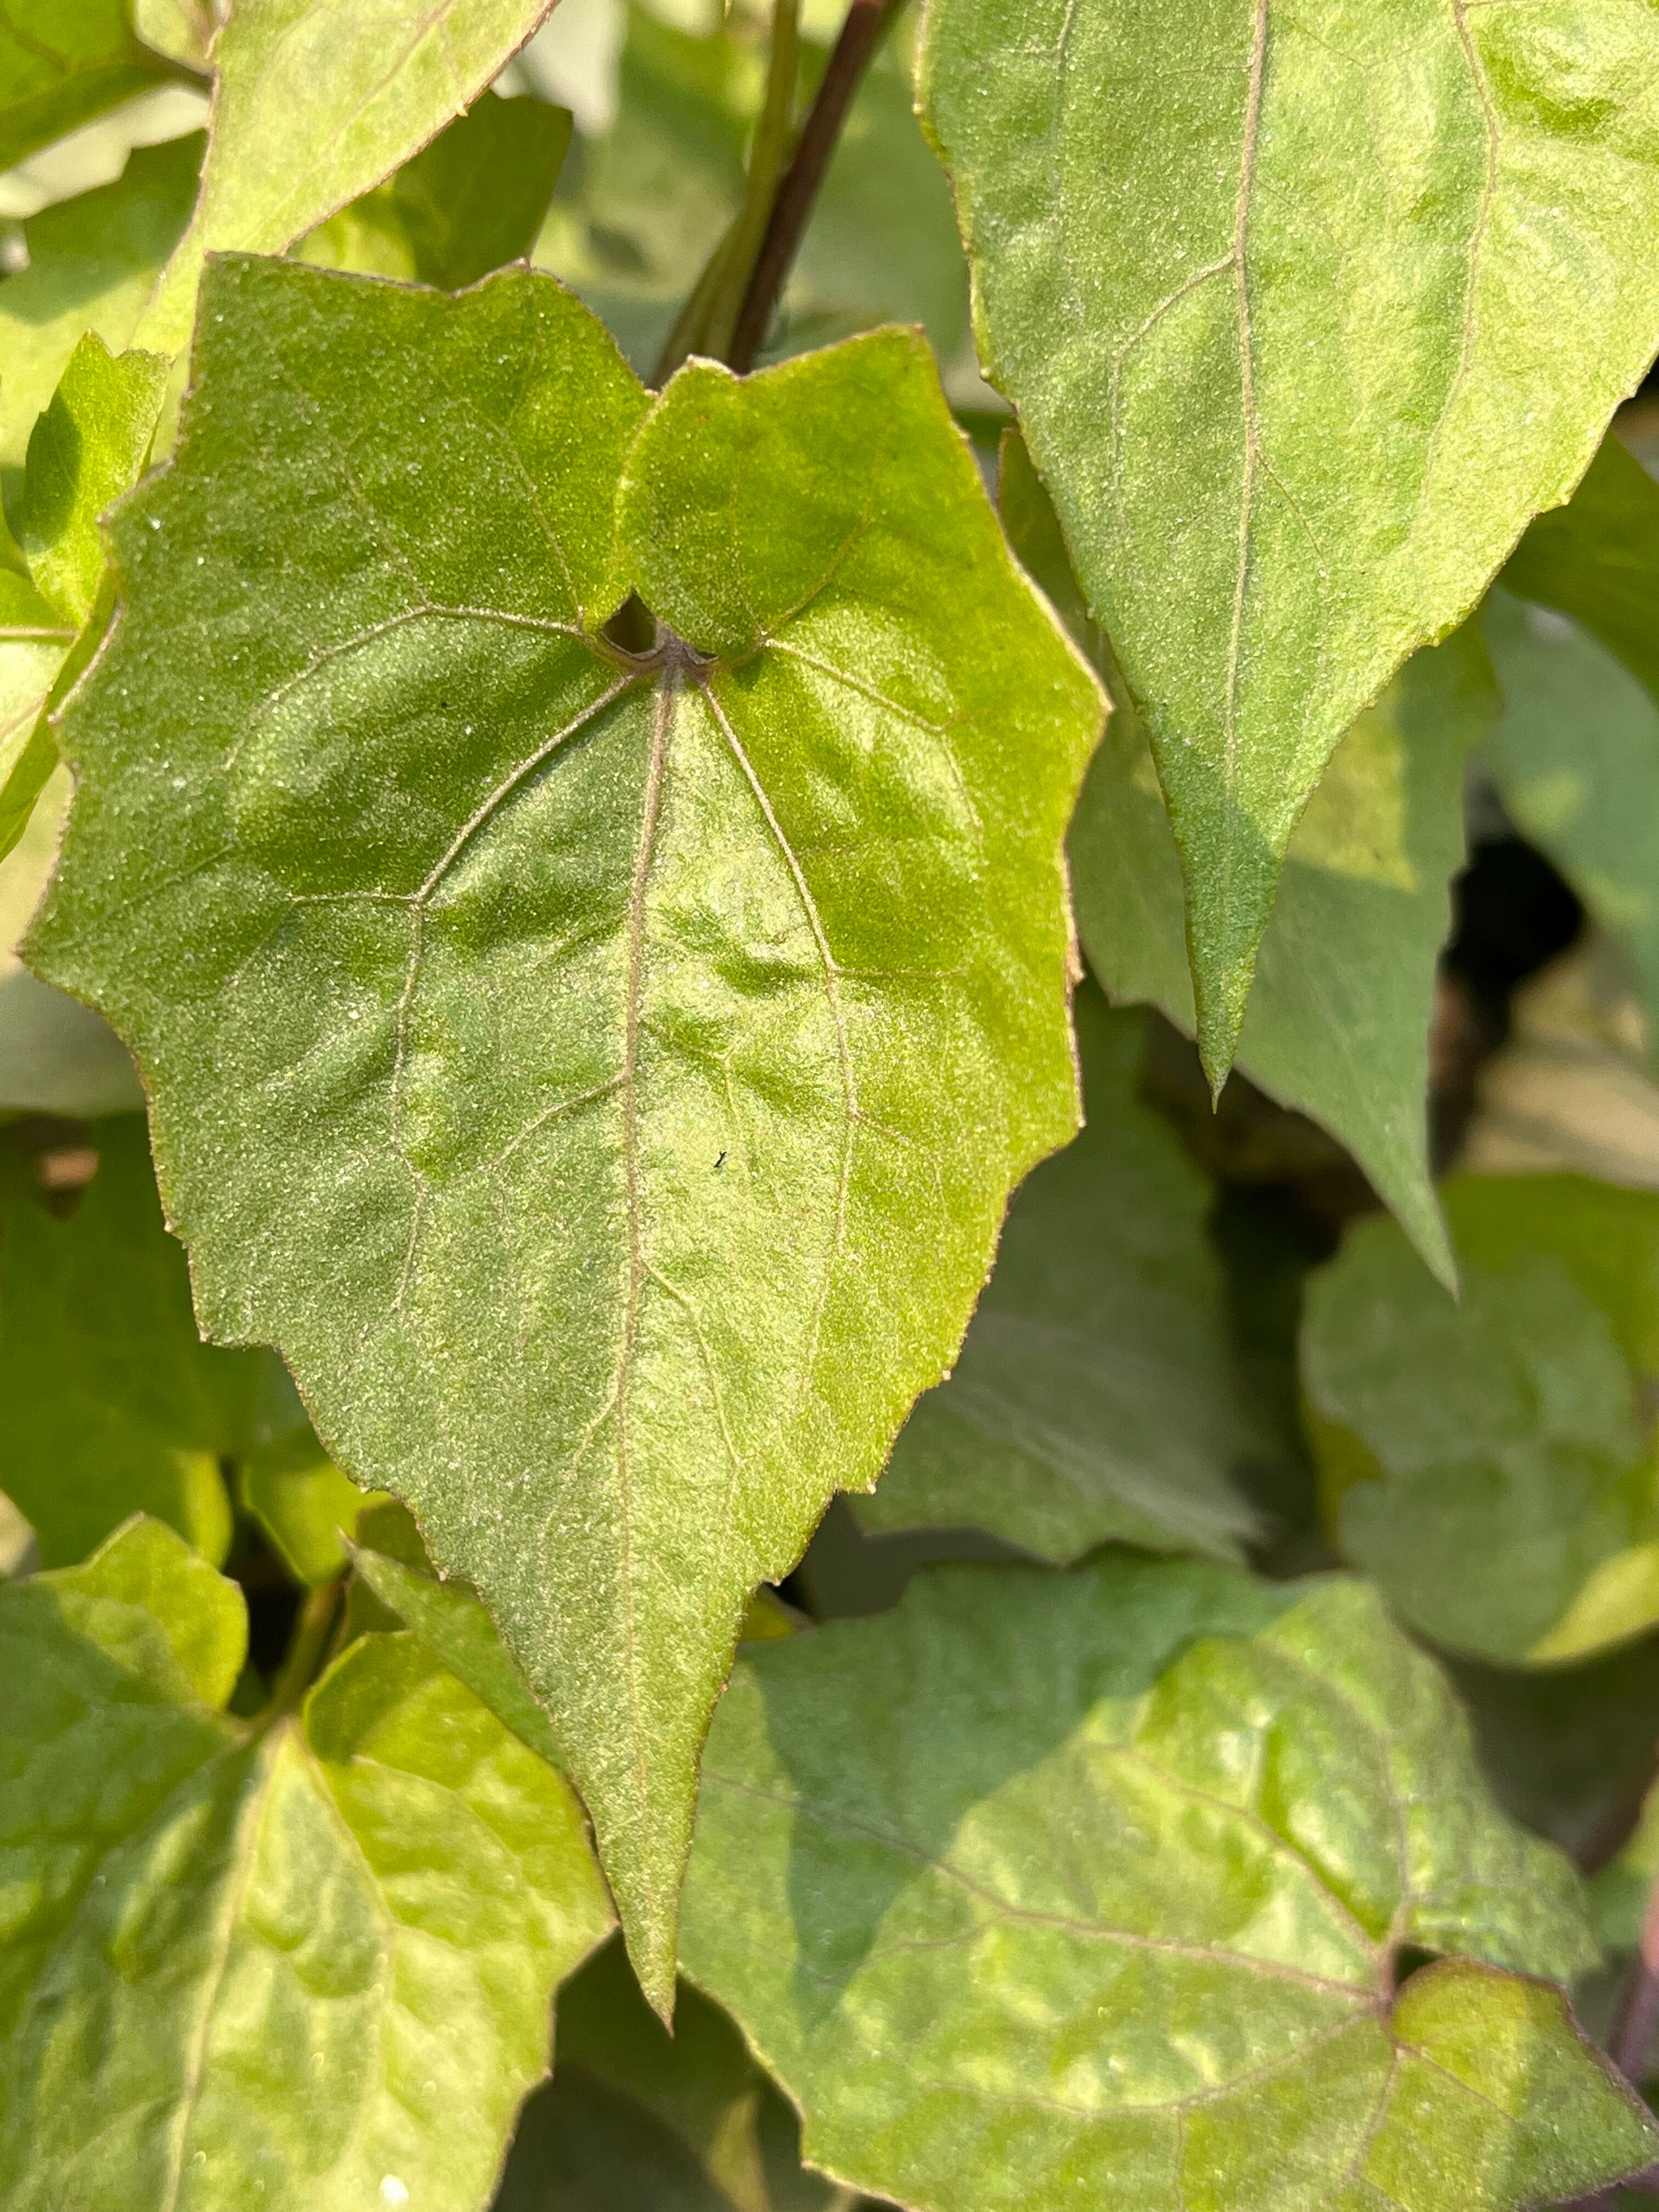
Plant species: mikania-micrantha